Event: Nepal Earthquake
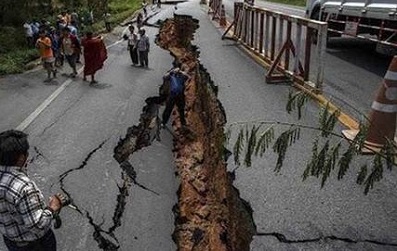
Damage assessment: damage